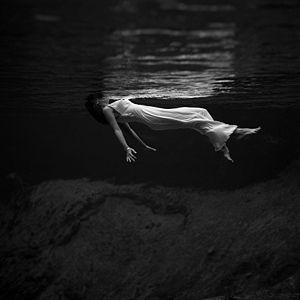
Toni Frissell, Weeki Wachee Spring, Florida (1947). Vue subaquatique d'une femme, interprète d'un spectacle aquatique local, nageant dans le bassin de Weeki Wachee spring, en Floride (États-Unis). Le négatif est conservé à la Bibliothèque du Congrès des États-Unis d'Amérique. Cette photo fut publiée pour la première fois dans la revue de mode Harper's Bazaar, dans le numéro de décembre 1947. Cette image a également illustré la couverture de l'album ""Undercurrent"" de Bill Evans et Jim Hall (1963). 日本語: フロリダのウィーキ・ワチーの泉で、長いガウンを着た女性が水に身をゆだねる。第二次世界大戦の戦争写真とファッション写真で知られるアメリカの女性写真家トニ・フリッセルの1947年の作品。"
Undercurrent est un album de jazz en duo du pianiste Bill Evans et du guitariste Jim Hall enregistré en 1962 et publié en 1963.
Toni Frissell, ou Antoinette Frissell Bacon, née le 10 mars 1907 à New York et morte le 17 avril 1988 à Long Island, est une photographe américaine connue pour ses photographies de mode et de la Seconde Guerre mondiale, ainsi que pour ses portraits photographiques de célébrités américaines et européennes, d'enfants, et de femmes de toutes classes sociales.